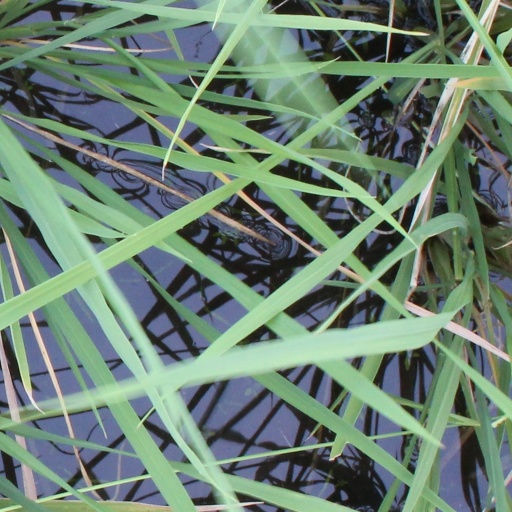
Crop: rice